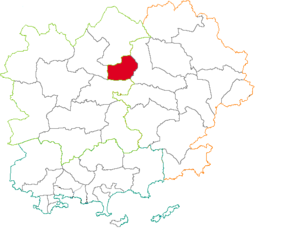
Situation du canton dans la département du Var (83), France
Le canton de Salernes est une division administrative française située dans le département du Var et la région Provence-Alpes-Côte d'Azur.